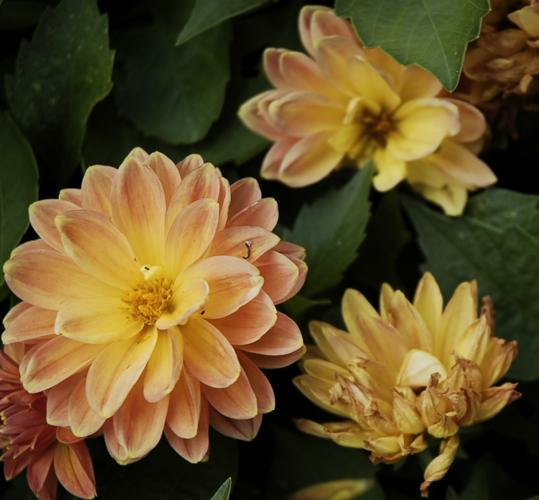
Flower: pink-yellow dahlia?